Labour Party leadership of Jeremy Corbyn

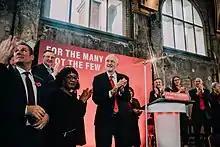
Corbyn launching the Labour Party's 2019 general election campaign

Corbyn said he welcomed May's proposal to seek an early general election in 2017. He said his party should support the government's move in the parliamentary vote. The Labour campaign focused on social issues like health care, education and ending austerity.